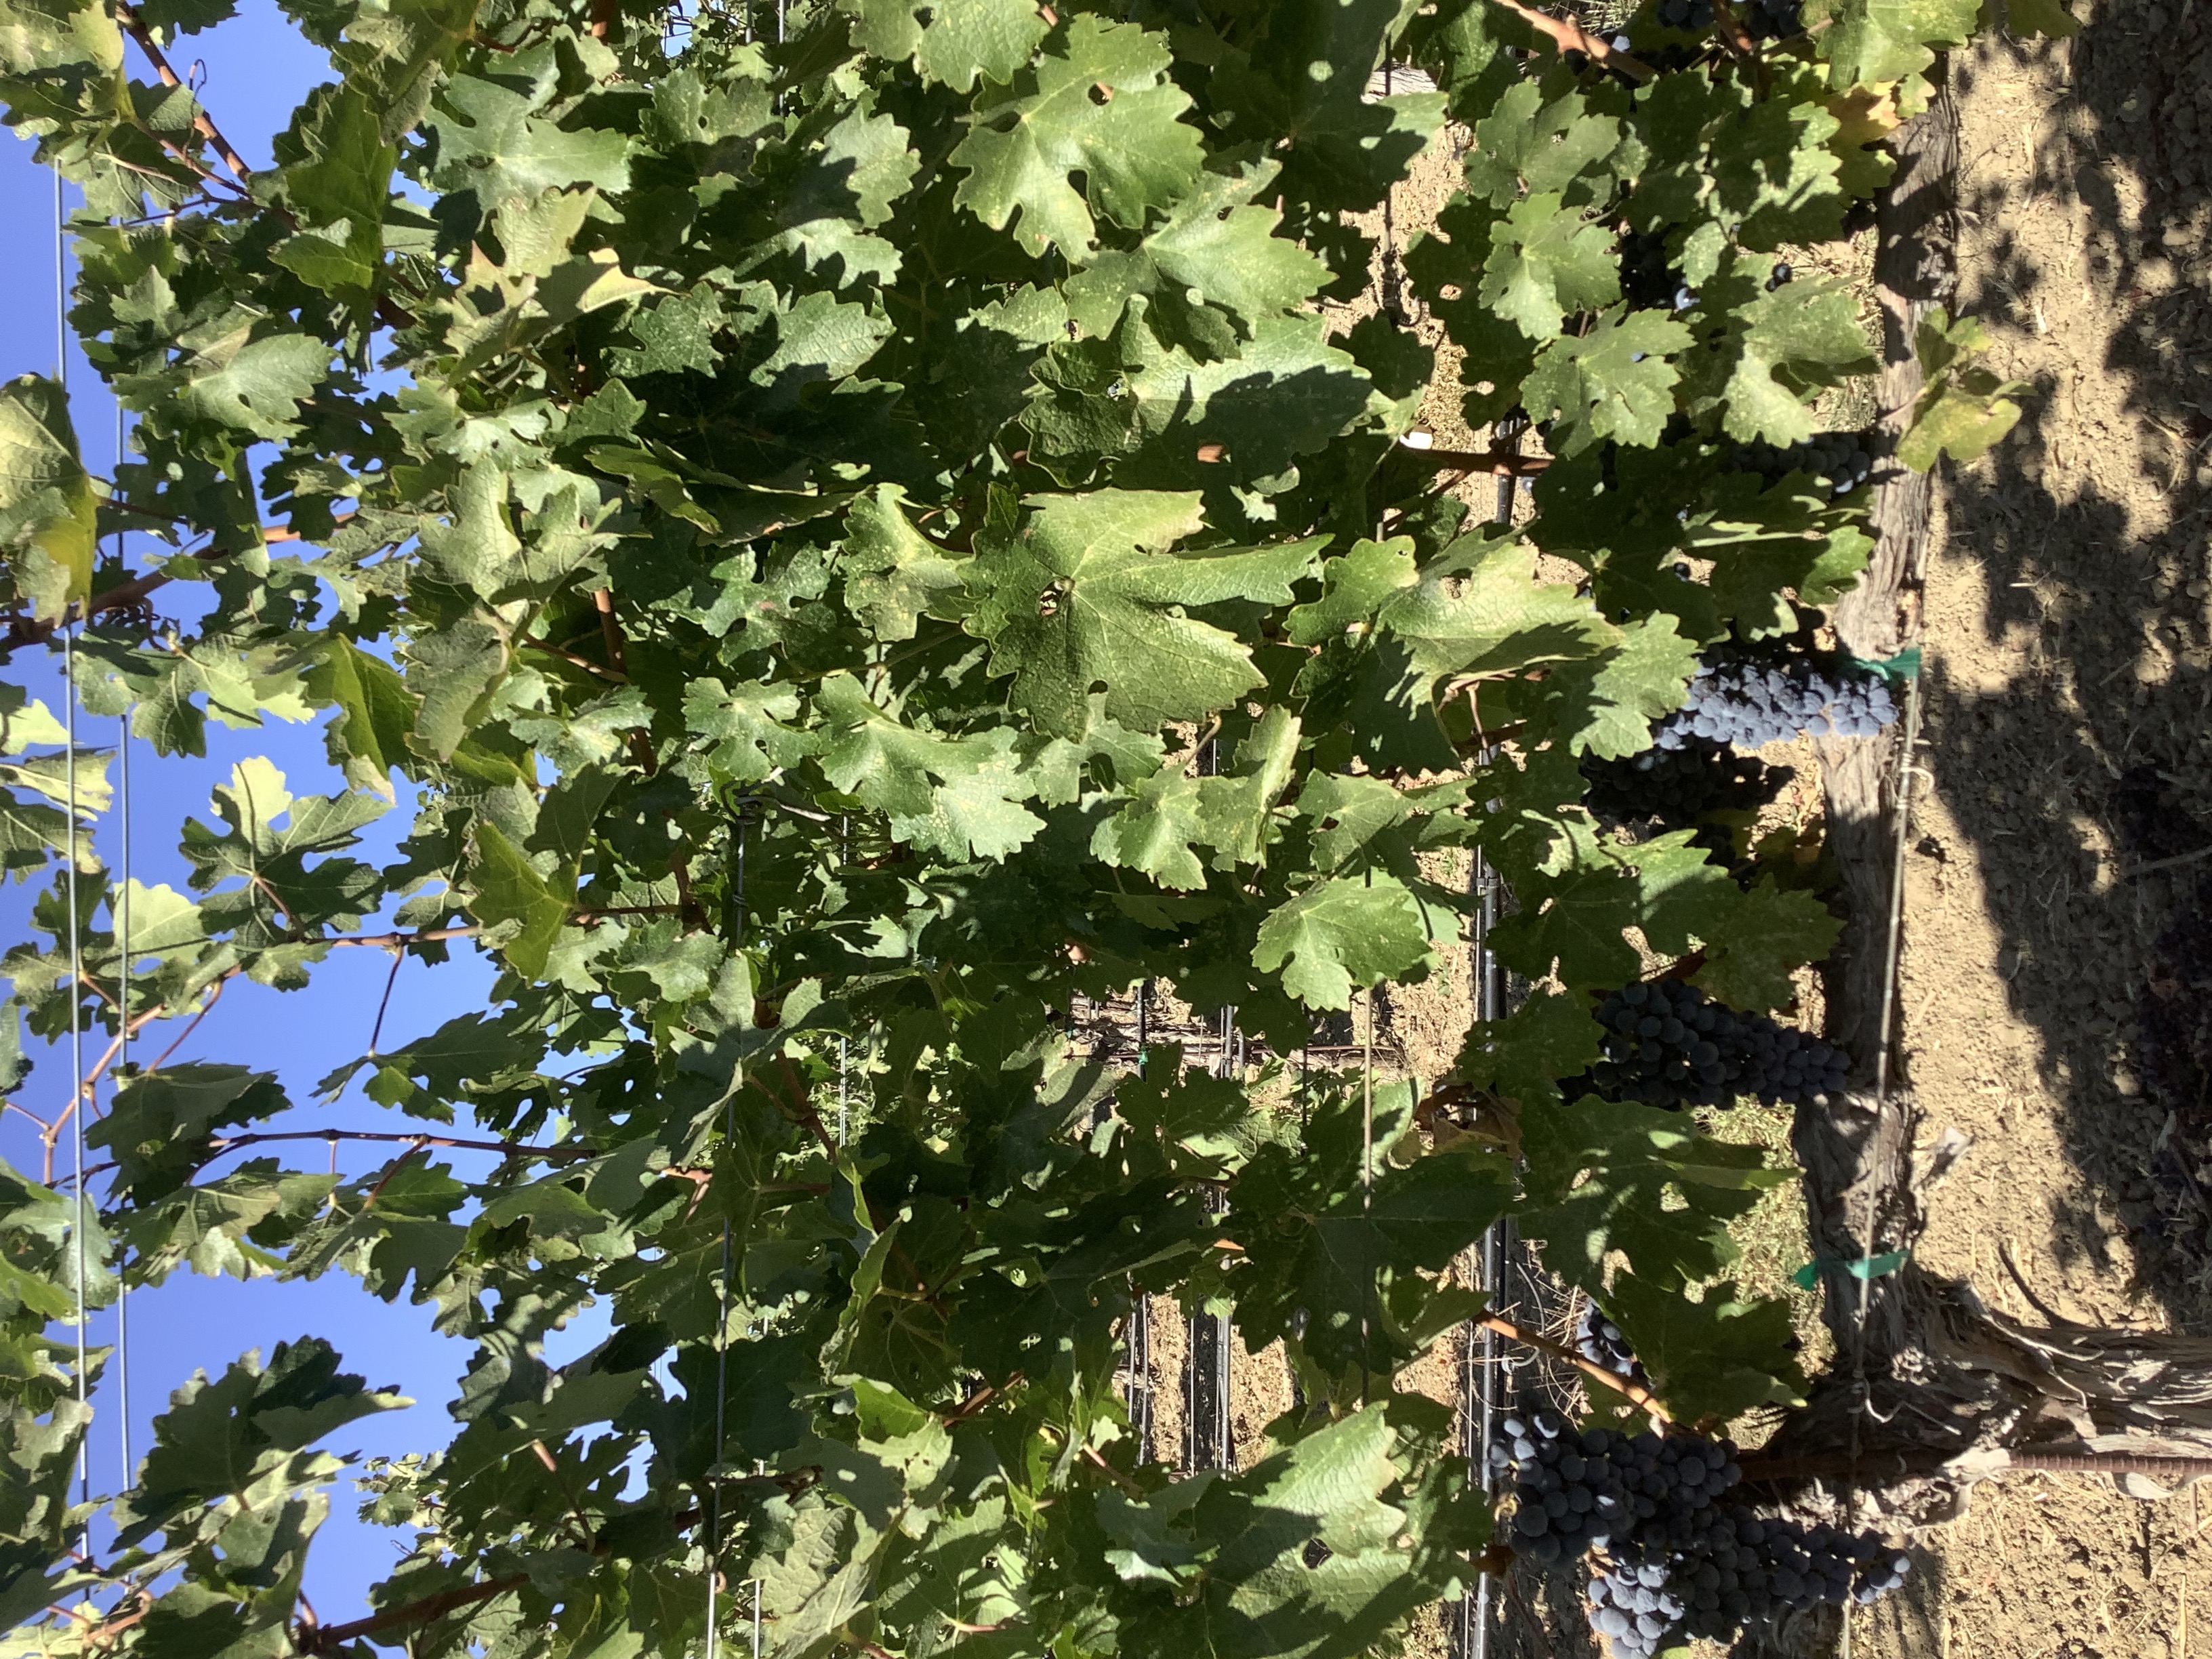
Label: No Virus